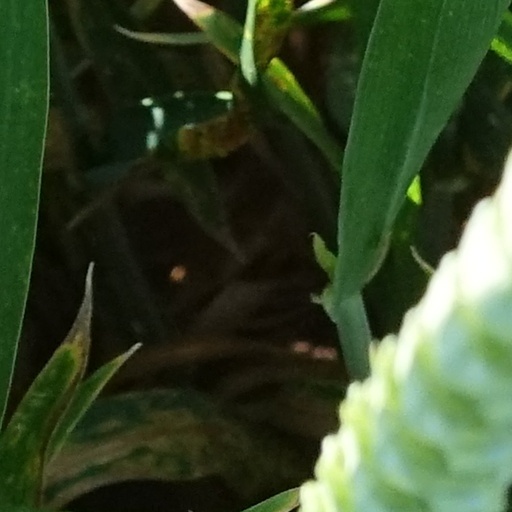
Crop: wheat